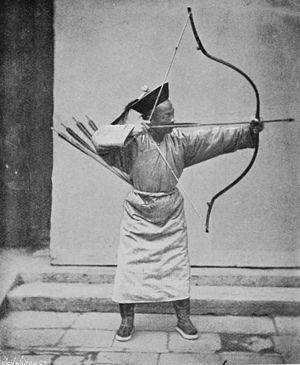
Depuis des millénaires, le tir à l'arc chinois a joué un rôle central dans la société chinoise. En particulier, le tir à l'arc occupait une place prépondérante dans la culture et la philosophie anciennes de la Chine: le tir à l'arc était l'un des Six arts nobles de la dynastie Zhou; le tir à l'arc était une vertu pour les empereurs chinois; Confucius était lui-même un professeur de tir à l'arc; et Lie Zi était un archer passionné. Étant donné que les cultures associées à la société chinoise couvraient une vaste zone géographique et une large gamme de temps, les techniques et équipements associés au tir à l'arc chinois sont divers. L’amélioration des armes à feu et d’autres circonstances de la Chine du XXe siècle ont entraîné la disparition du tir à l’arc en tant que pratique militaire et rituelle et, pendant la majeure partie du XXe siècle, il ne restait plus qu’un seul atelier traditionnel d’arc et de flèche. Cependant, au début du 21ᵉ siècle, les artisans cherchant à construire des arcs et des flèches, ainsi que des techniques de pratique de style traditionnel chinois, ont suscité un regain d'intérêt.